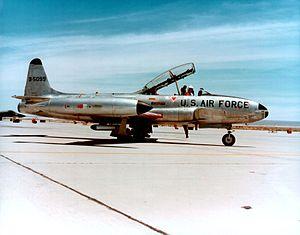
L'aéroport international De Torreón Francisco Sarabia ou Aéroport international de Torreón, est l'aéroport de la ville de Torreón et le plus important dans l'état de Coahuila, au Mexique, avec des vols nationaux et internationaux.